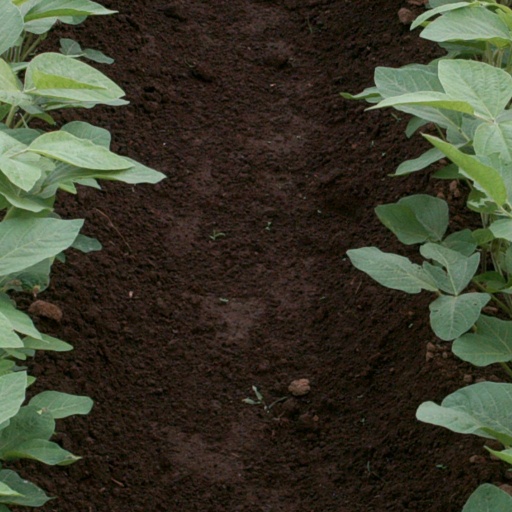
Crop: soybean